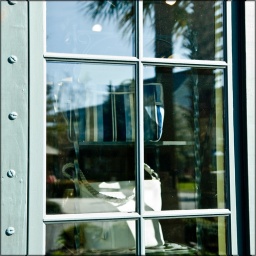
girl things in the window